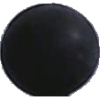
Label: Grape Blue 1